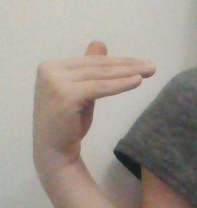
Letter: khaa